Lulzim Basha

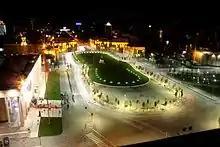
Skanderbeg Square was reconstructed during Basha's mayorship.

During his term as mayor, Basha vowed to lead big reforms in his first hundred days in office, while promising to make the municipality more accessible to citizens and free of political conflicts.